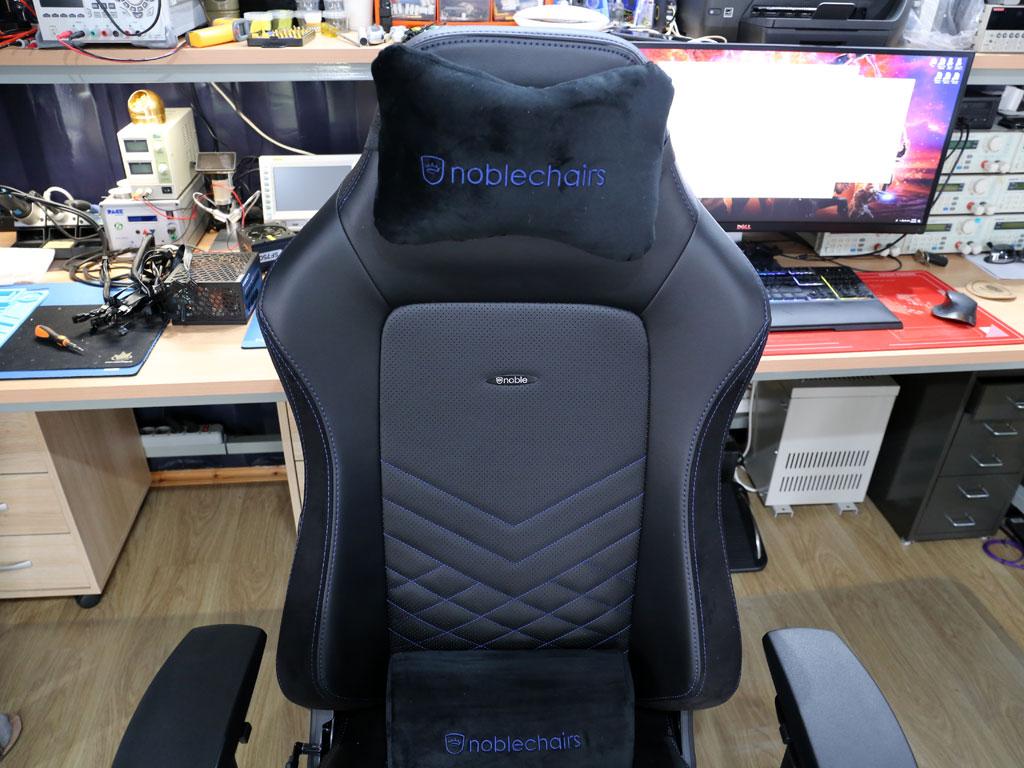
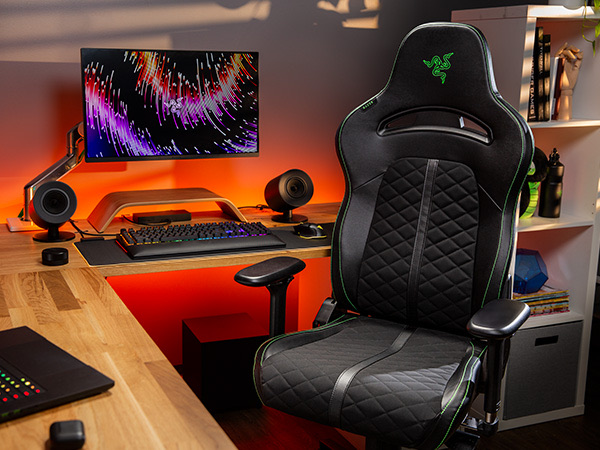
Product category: items_chair
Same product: no